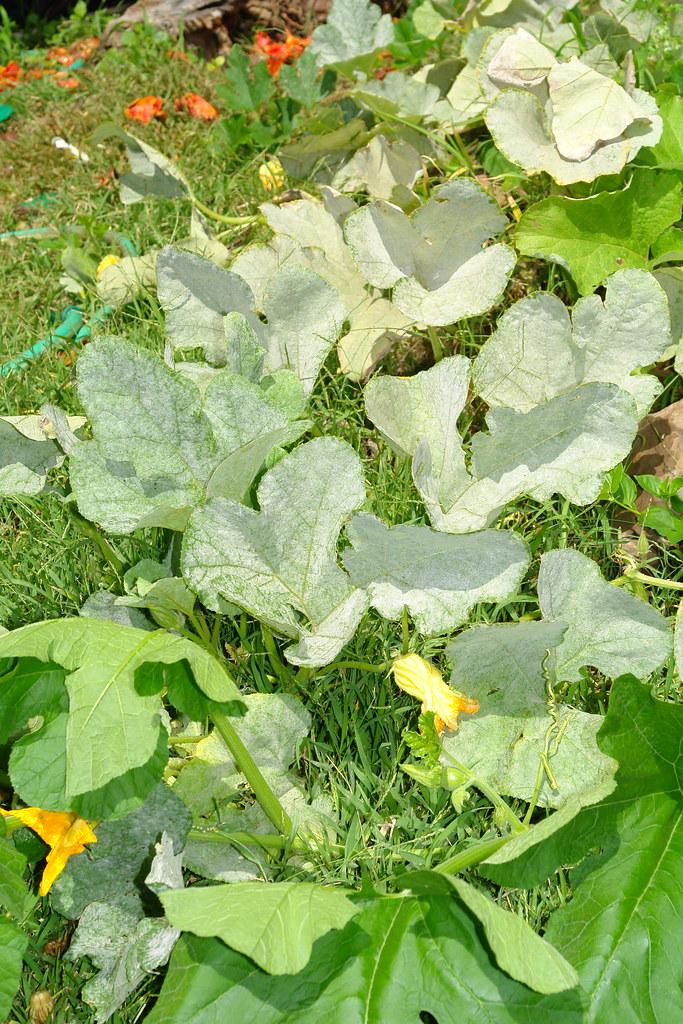
Plant: Zucchini
Disease: zucchini powdery mildew